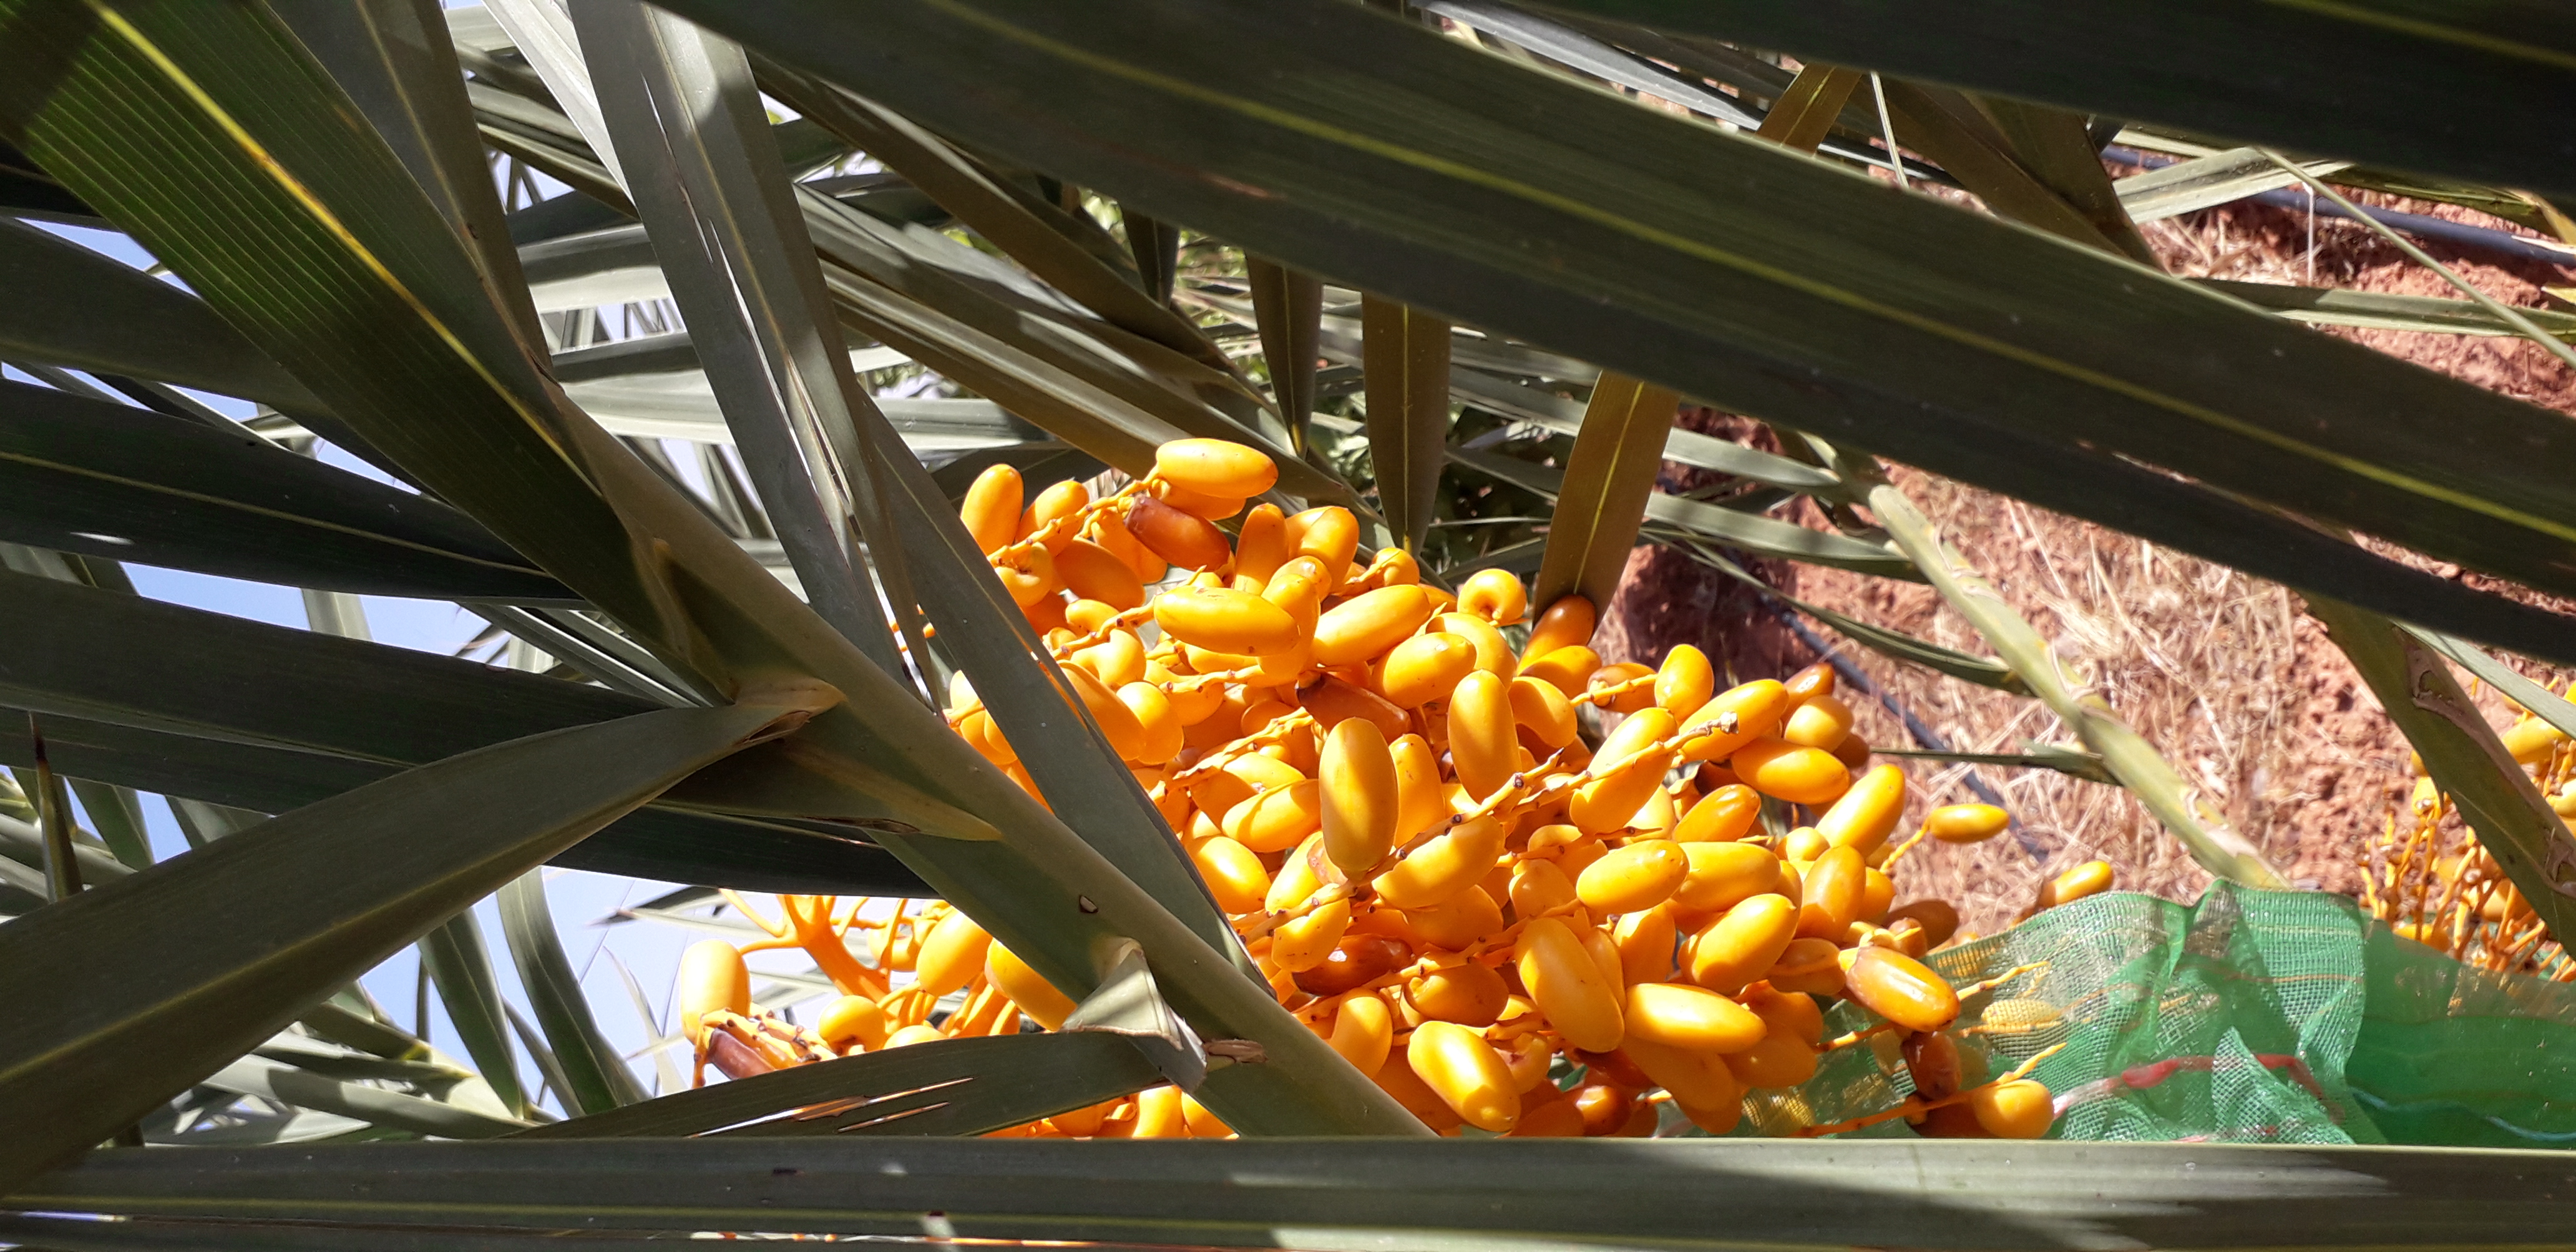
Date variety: kholt